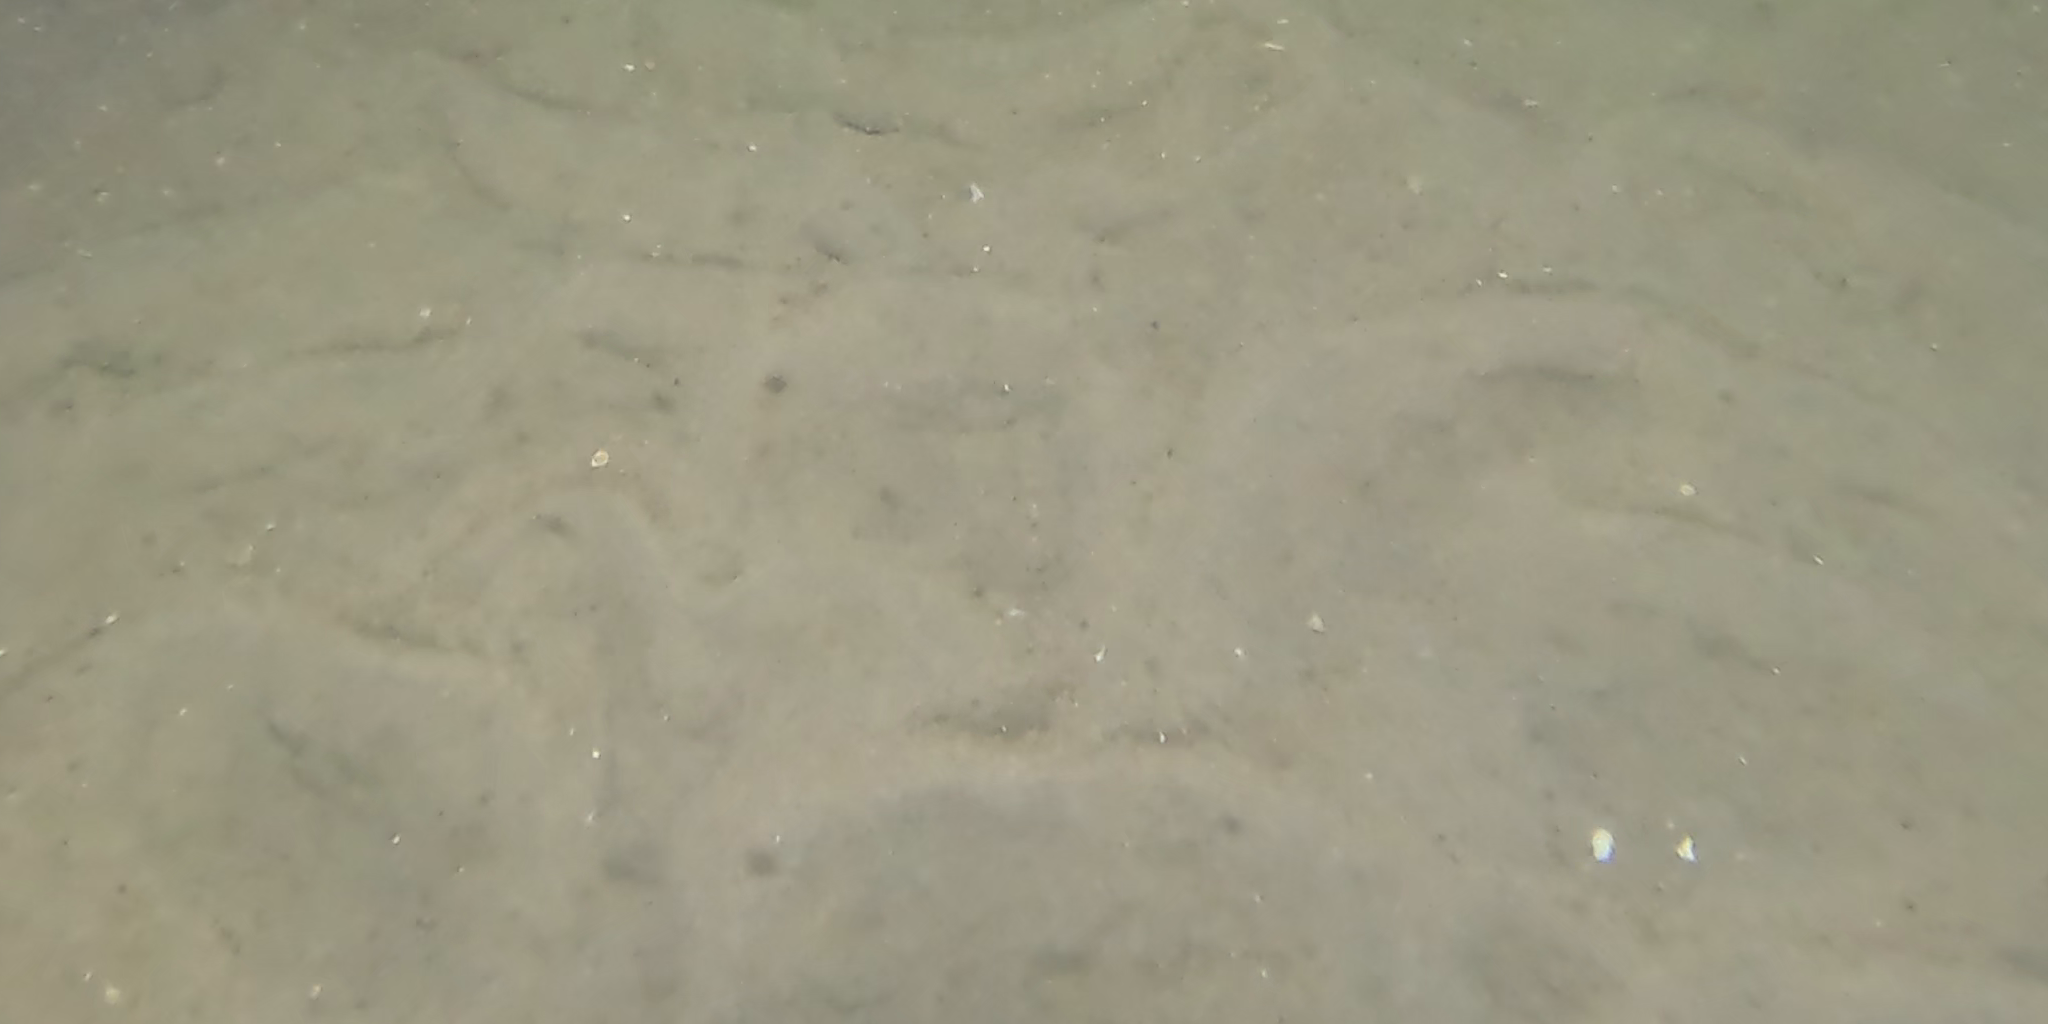
Seabed habitat: sand